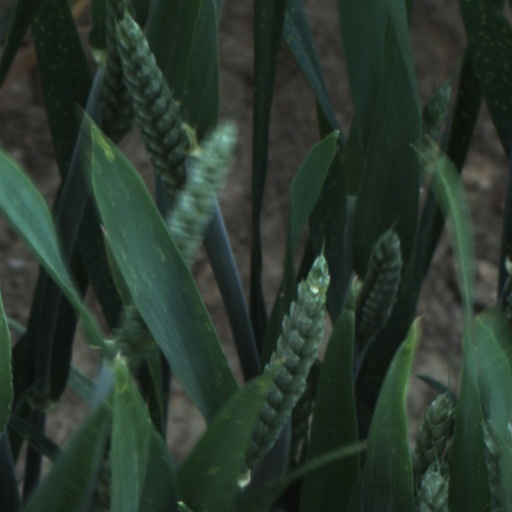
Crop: wheat